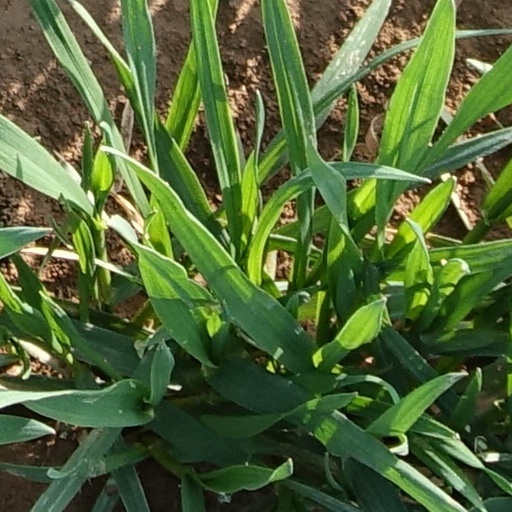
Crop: wheat